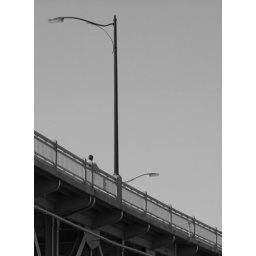
Man walking over Mississippi River bridge at La Crosse, Wisconsin, USA.